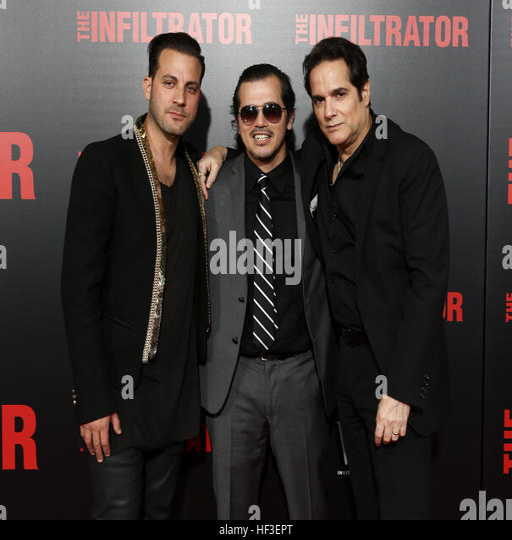
film director , actors attend premiere on july